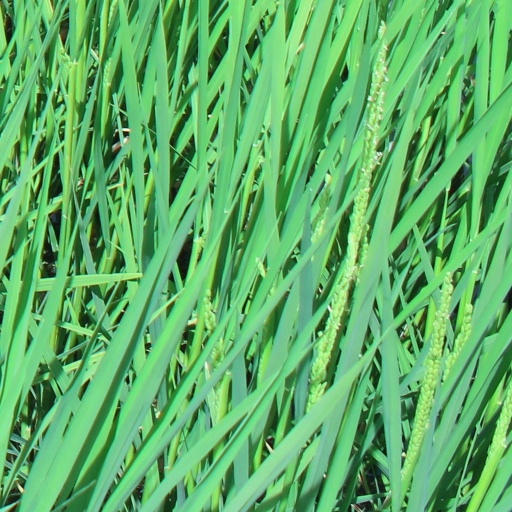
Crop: rice